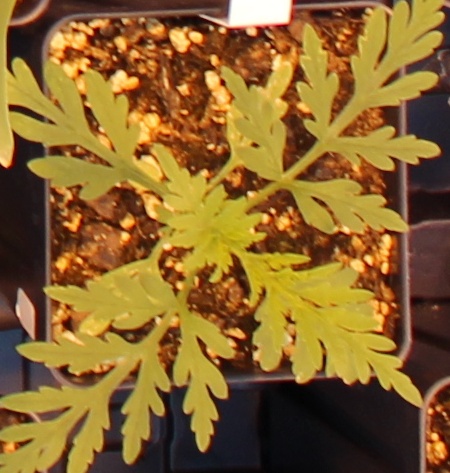
Label: Ragweed